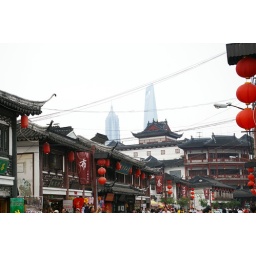
Old town in the for ground with the new sky scrapers over the river in the new part ofvthe city in the back ground